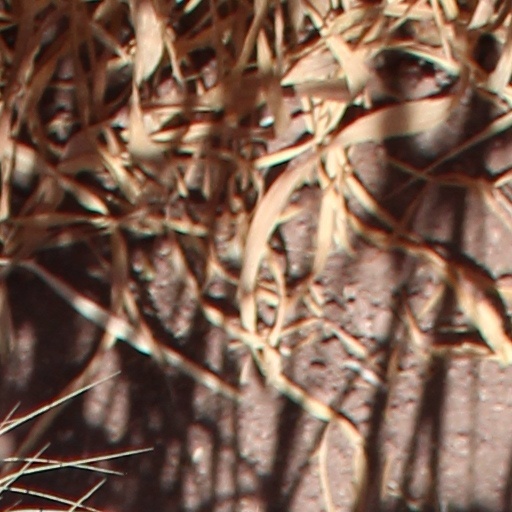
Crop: wheat